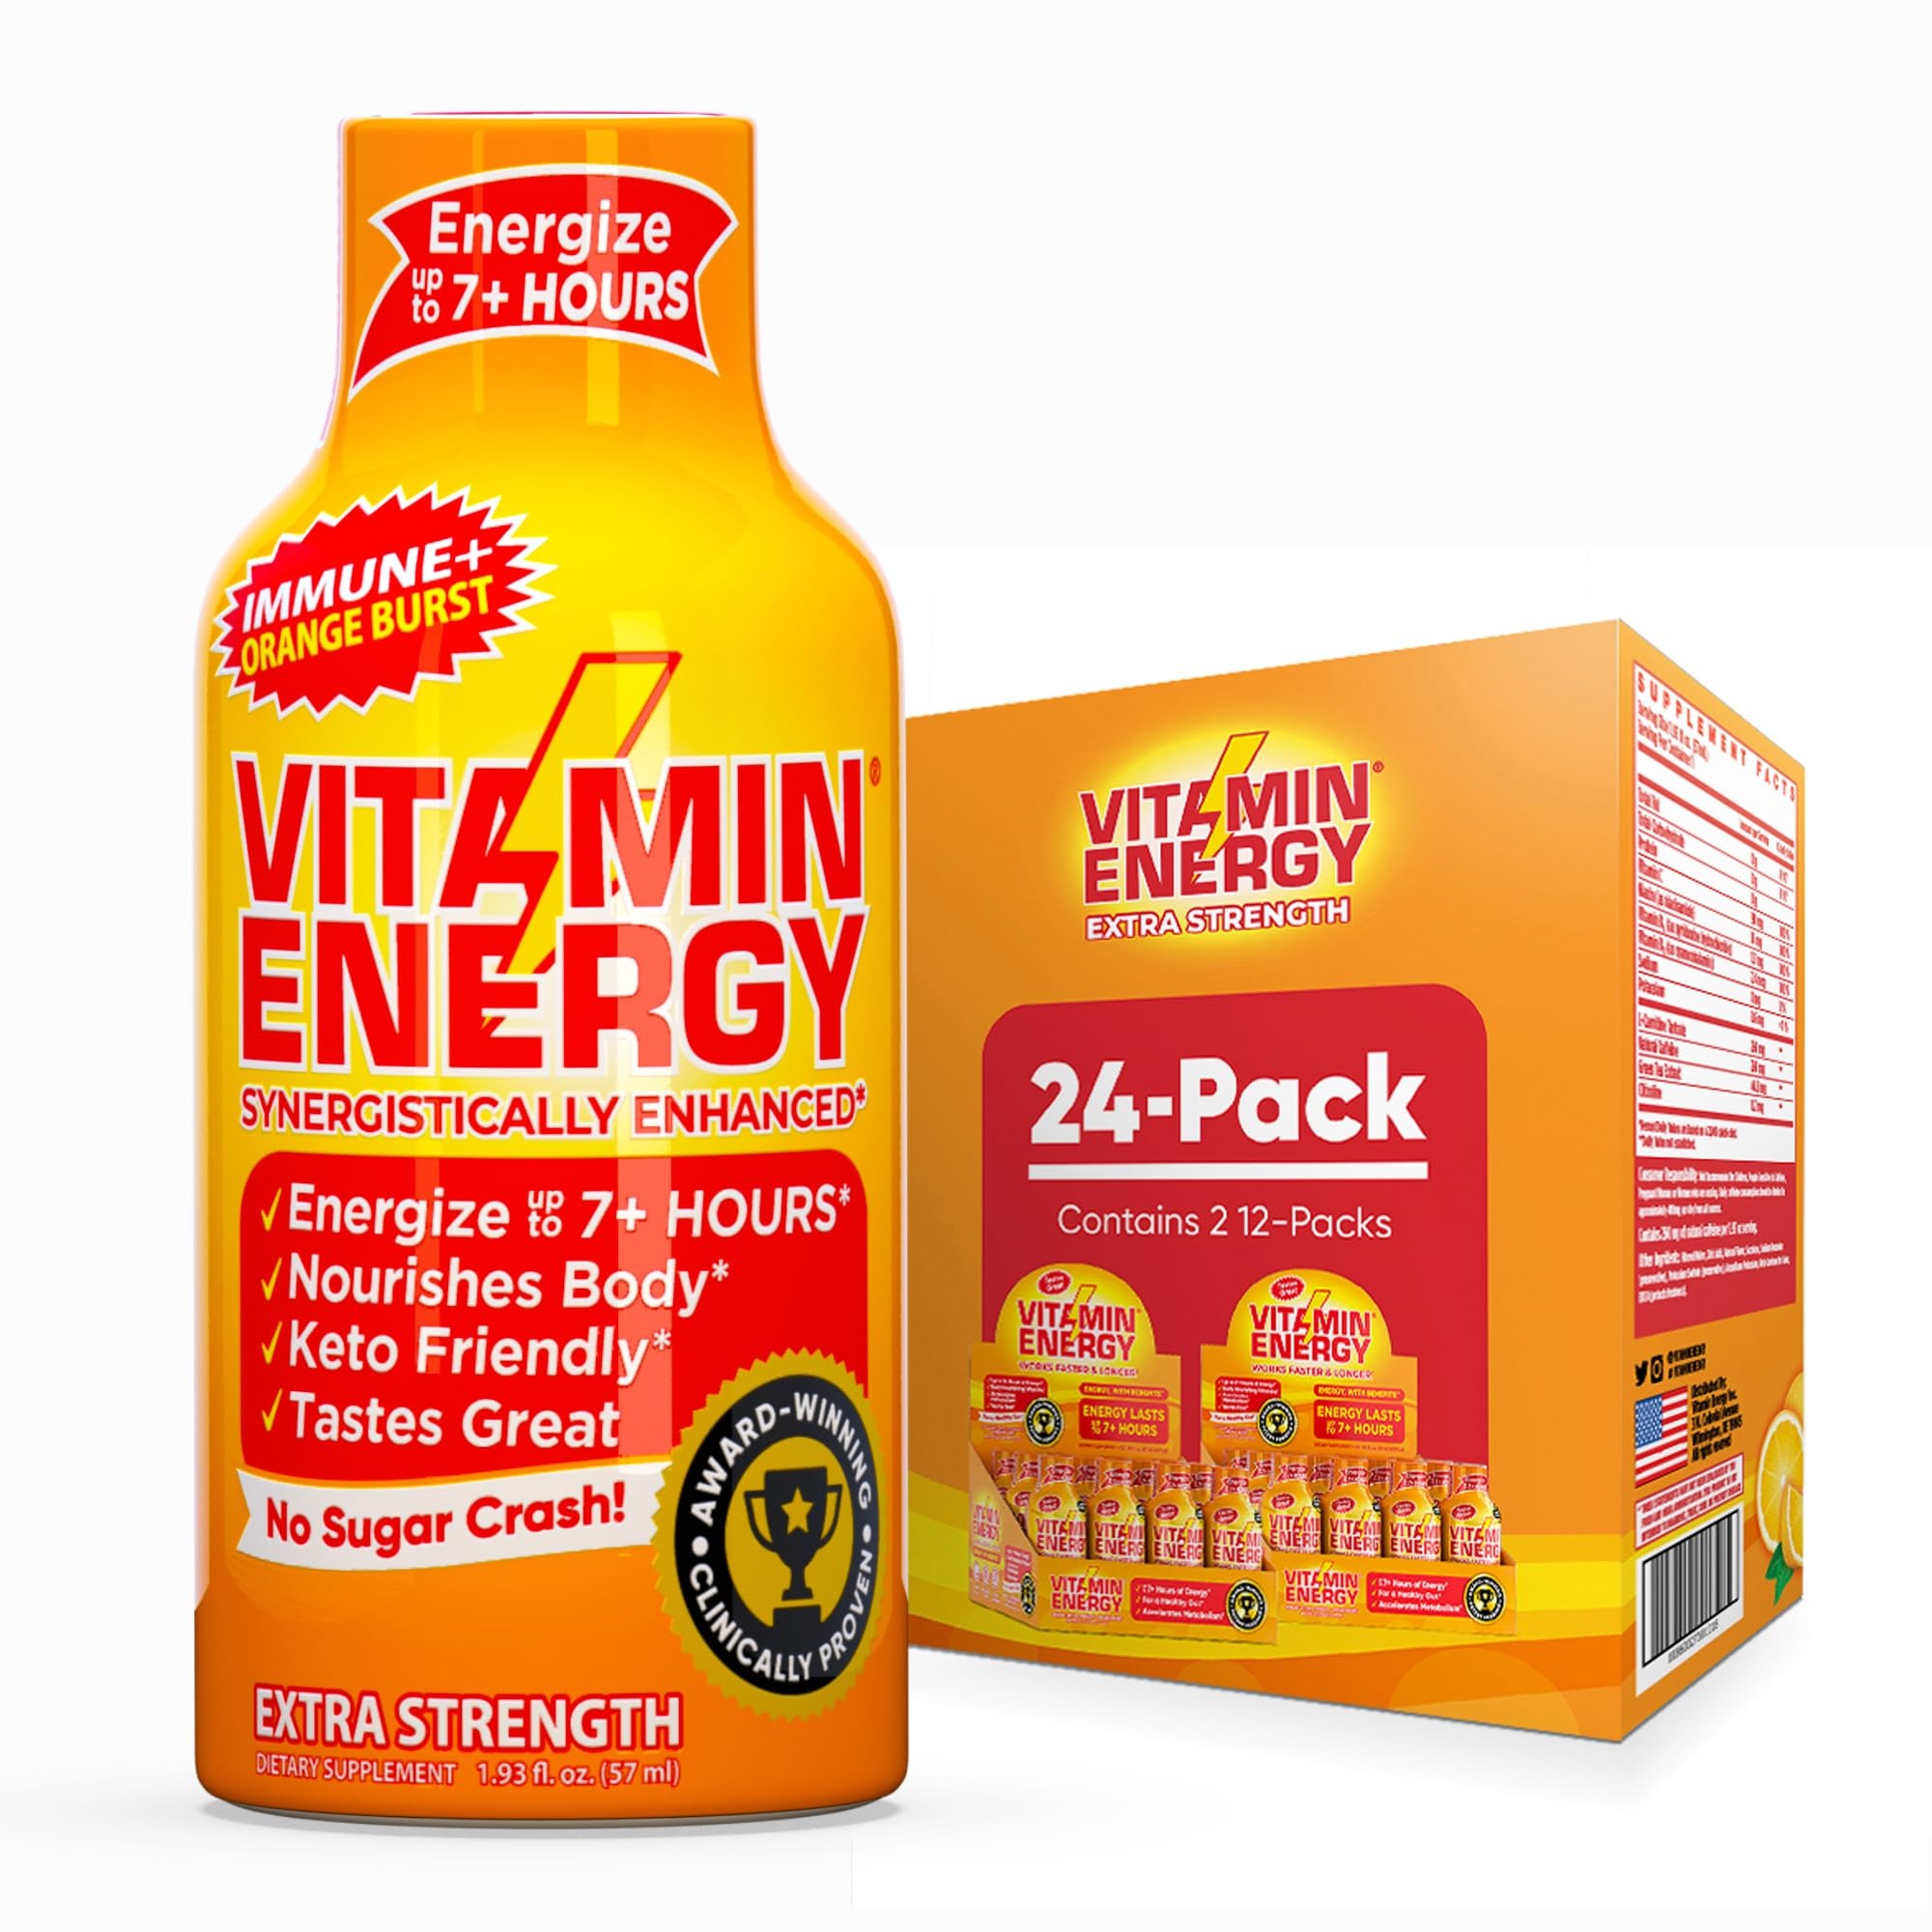
Item Name: Vitamin Energy Immune+ Extra Strength Daily Energy Shot – Orange Burst – 260mg Natural Caffeine, B-Vitamins, Green Tea, Citicoline – Immune & Focus Support – Zero Sugar, Vegan – 1.93 fl oz, 24-Pack
Bullet Point 1: ✅ Vitamin Energy is a breakthrough energy shot, combining essential vitamins, immune-supporting nutrients, and plant-based caffeine in a compact, easy-to-take shot.
Bullet Point 2: ✅ Immune & Metabolism Support – Infused with Vitamin B12, Niacin, and Green Tea Extract to help support immune health and endurance.
Bullet Point 3: ✅ 260mg Natural Caffeine & B-Vitamins – Plant-based caffeine plus 100% DV of B-vitamins for energy metabolism, focus, and alertness.
Bullet Point 4: ✅ Brain & Body Support – Citicoline help support cognitive health, stamina, and recovery.
Bullet Point 5: ✅ Up to 7+ Hours of Energy – Designed for sustained energy and focus without the crash.
Bullet Point 6: ✅ Zero Sugar, Zero Calories – A keto-friendly energy boost with no added sugars.
Bullet Point 7: ✅ Compact & Convenient – Ideal for work, workouts, travel, or daily wellness—no refrigeration required.
Bullet Point 8: ✅ Quality You Can Trust – Vegan, kosher, gluten-free, and produced in an SQF-certified U.S. facility under strict quality standards.
Bullet Point 9: ✅ For Adults Only – Follow recommended servings for best results.
Product Description: Support your wellness and energy levels with Vitamin Energy Immune+, a zero-sugar, zero-calorie shot packed with 260mg of plant-based caffeine, B-vitamins, and immune-supporting nutrients. Designed to help maintain daily energy, cognitive function, and overall well-being, this formula is ideal for those with demanding schedules, active lifestyles, and long days on the go. Whether you're at work, at the gym, or traveling, Immune+ provides an easy way to help stay energized and ready for the day. Who Benefits? ✔ Individuals Seeking Daily B-Vitamin Support – A simple way to supplement essential B vitamins for everyday wellness. ✔ Busy Professionals – A quick and convenient energy shot to help maintain focus and productivity. ✔ Athletes & Active Individuals – A portable, zero-sugar option to supplement energy for workouts or long days. ✔ Anyone Looking for a Clean, Plant-Based Caffeine Boost – A sugar-free energy alternative for on-the-go lifestyles. Key Ingredients & Benefits: Vitamin B12 & B6 (100% DV): Supports energy production and immune function. Niacin (100% DV): Converts food into energy and supports skin health. 260mg Natural Caffeine: Plant-based caffeine for a sustained boost. Citicoline & Green Tea Extract: Supports cognitive function and metabolism. Potassium: Helps regulate fluid balance and muscle function. Zero Calories, Zero Sugar, Zero Carbs: A diet-friendly energy option. Power Your Immunity & Energy! Stay strong, energized, and focused with Vitamin Energy Immune+—designed to support daily wellness and peak performance. This statement has not been evaluated by the Food and Drug Administration. This product is not intended to diagnose, treat, cure, or prevent any disease.
Value: 46.32
Unit: Fl Oz

Price: 49.9